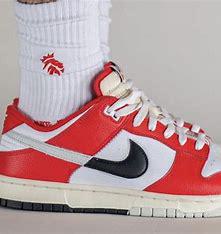
Brand: Nike
Model: kg Nike Dunk